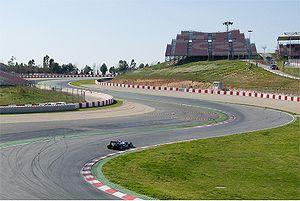
Le circuit de Barcelone-Catalogne est un circuit situé à Montmeló, au nord de Barcelone, en Catalogne, Espagne. Il est surtout connu pour accueillir chaque année le Grand Prix d'Espagne de Formule 1 et le Grand Prix moto de Catalogne. Avec ses longues lignes droites et ses virages variés, il est également utilisé pour réaliser de nombreux essais ce qui en fait l'un des circuits les plus connus des pilotes.